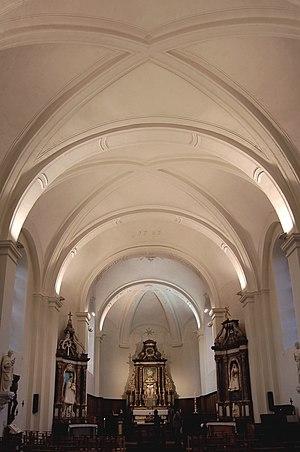
Intérieur de l'église Notre-Dame de la Nativité
L’église paroissiale Notre-Dame de la Nativité est érigée au XVIIIᵉ siècle dans le petit village belge de Sosoye. Située entre la grange aux dîmes et le presbytère, la bâtisse est édifiée en matériaux locaux sur une ancienne église éponyme. Depuis 1975, l’édifice est un monument reconnu par la Commission royale des monuments et des sites.